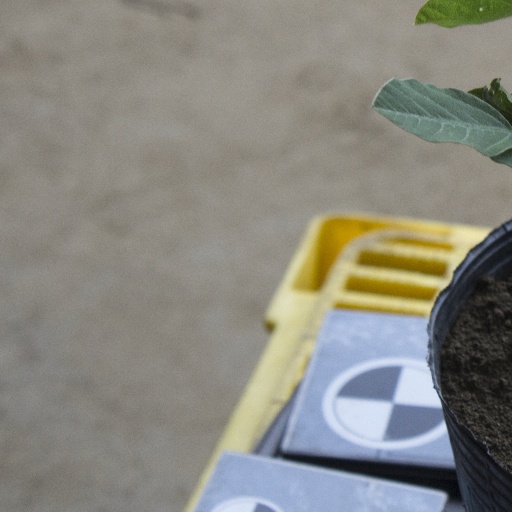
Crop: soybean